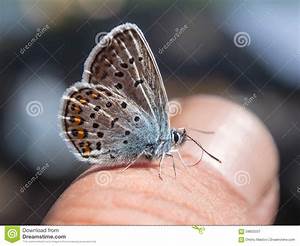
Label: farfalla